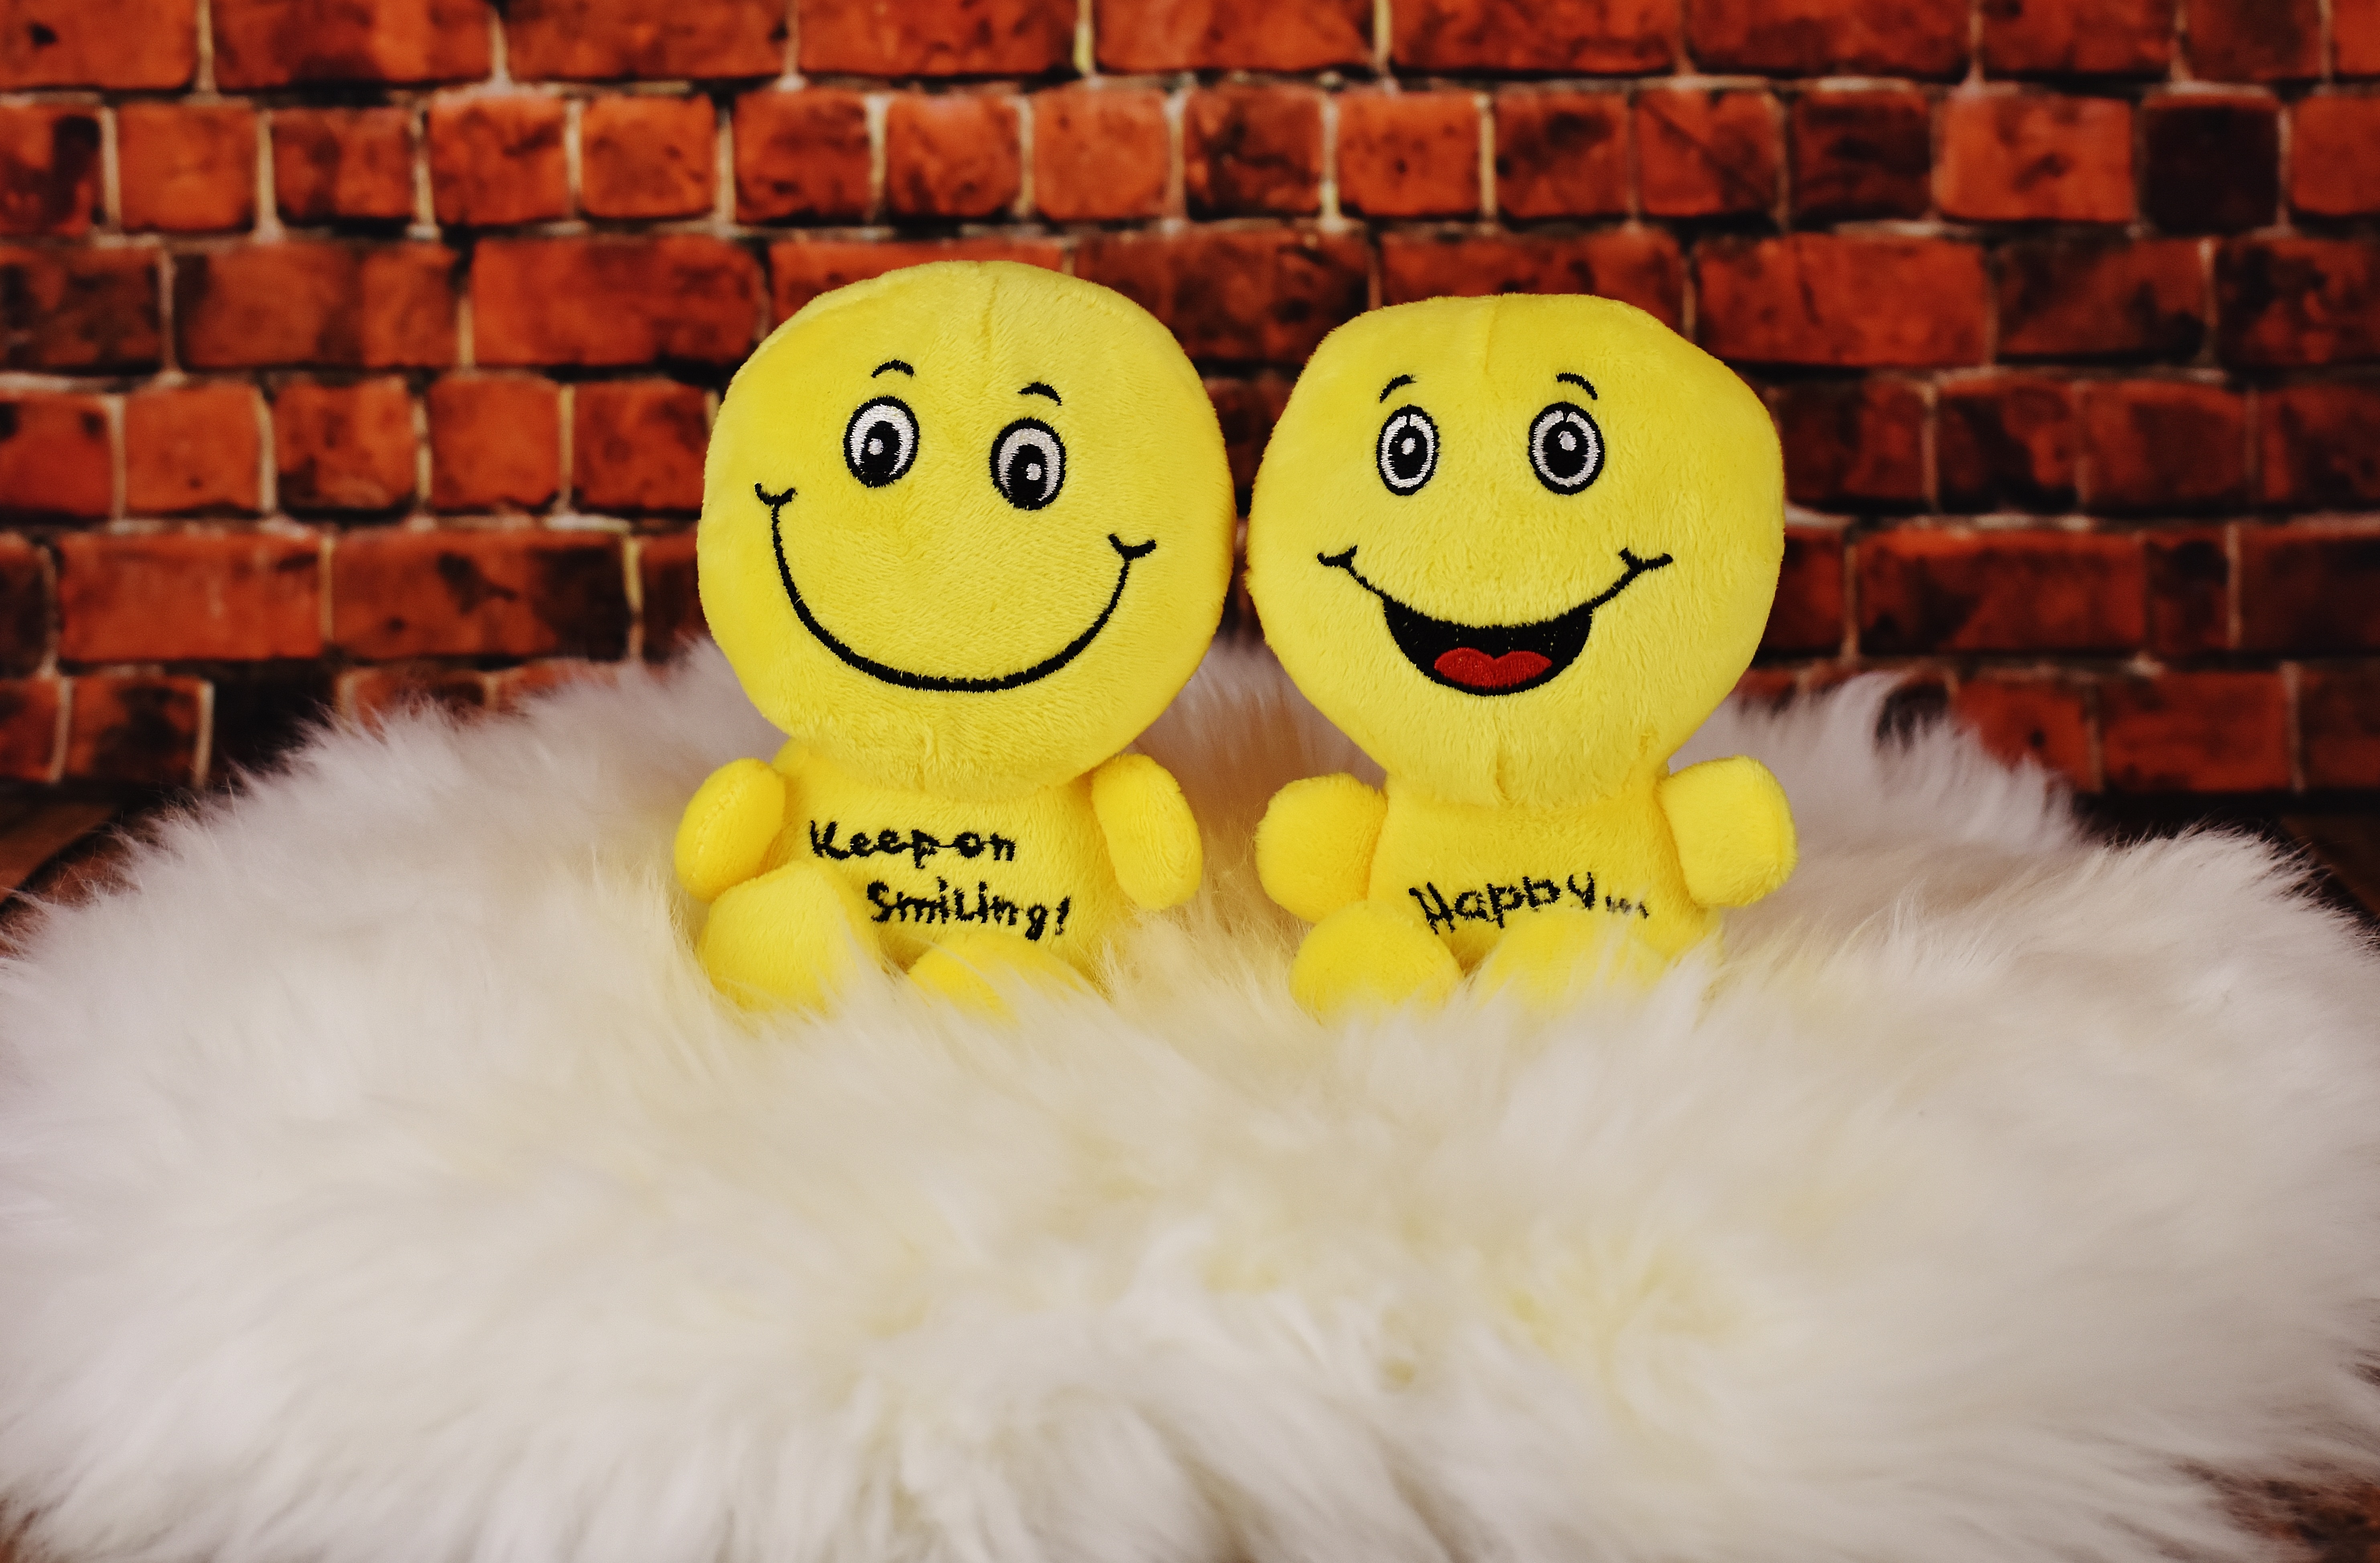
smilies, plush toys, cute, funny, happy, cheerful, smiley, emotions, smile, laugh, yellow, emoticon